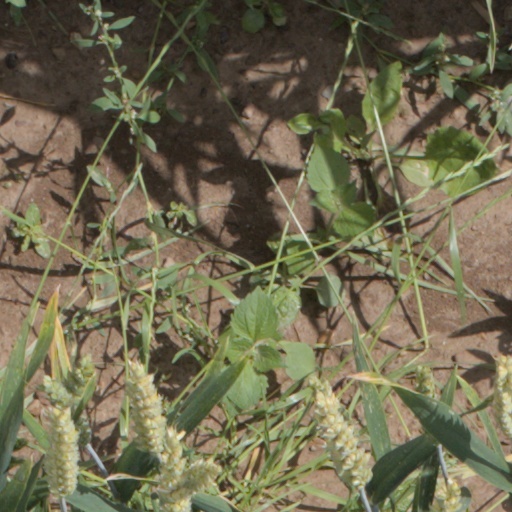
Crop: wheat